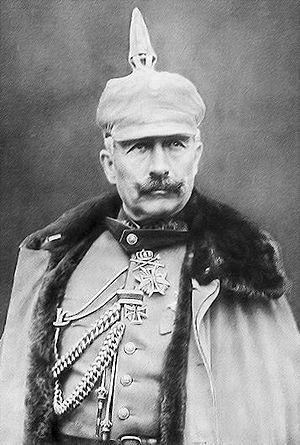
Les Thibault est une vaste suite romanesque de Roger Martin du Gard, composée de huit tomes d'inégale longueur dont la publication s'est étalée de 1922 à 1940. C’est tout particulièrement pour cette œuvre, et bien qu'il lui restât encore à en écrire l'Épilogue, que Roger Martin du Gard reçut, dès novembre 1937, le prix Nobel de littérature.
La révolution allemande est une période de l'histoire de l'Allemagne correspondant à la fin de l'Empire allemand. Amorcée en octobre 1918 par des mutineries, la formation de conseils de soldats puis de conseils ouvriers, elle voit :